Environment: real
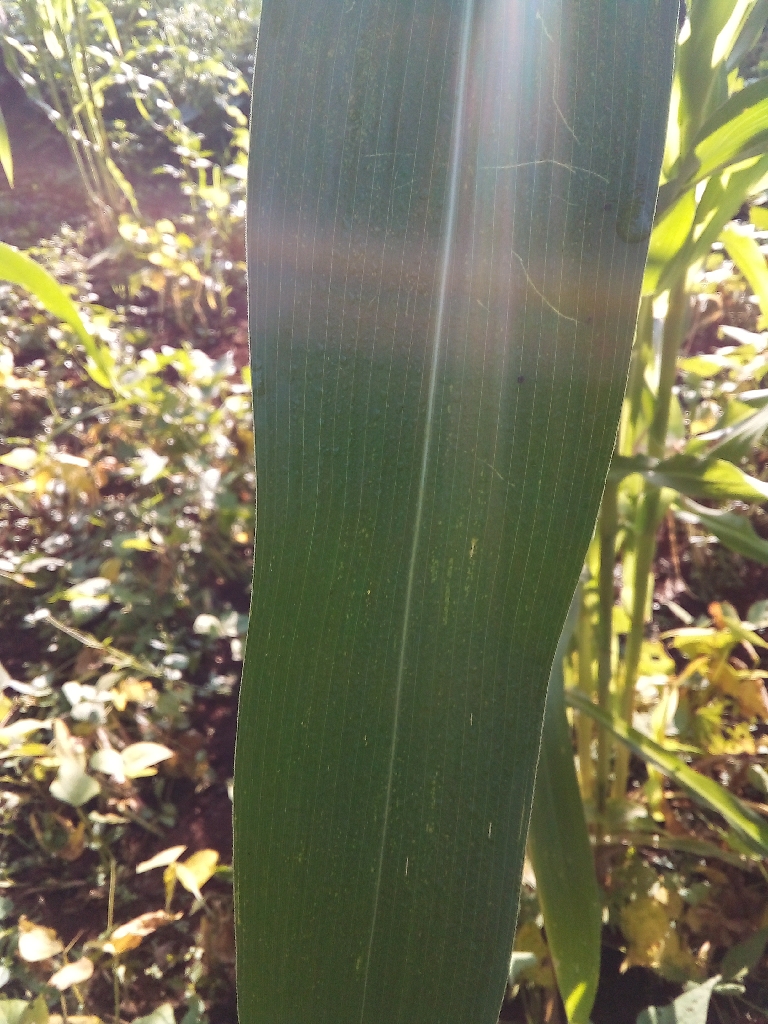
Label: healthy